Parish of Euchabil

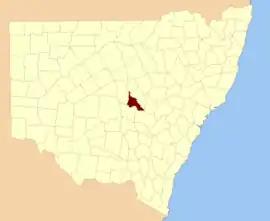
Kennedy County NSW.

Euchabil located at 32°40′54″S 147°52′04″ between Peak Hill, New South Wales and Tullamore, New South Wales is a cadastral parish of Kennedy County New South Wales.